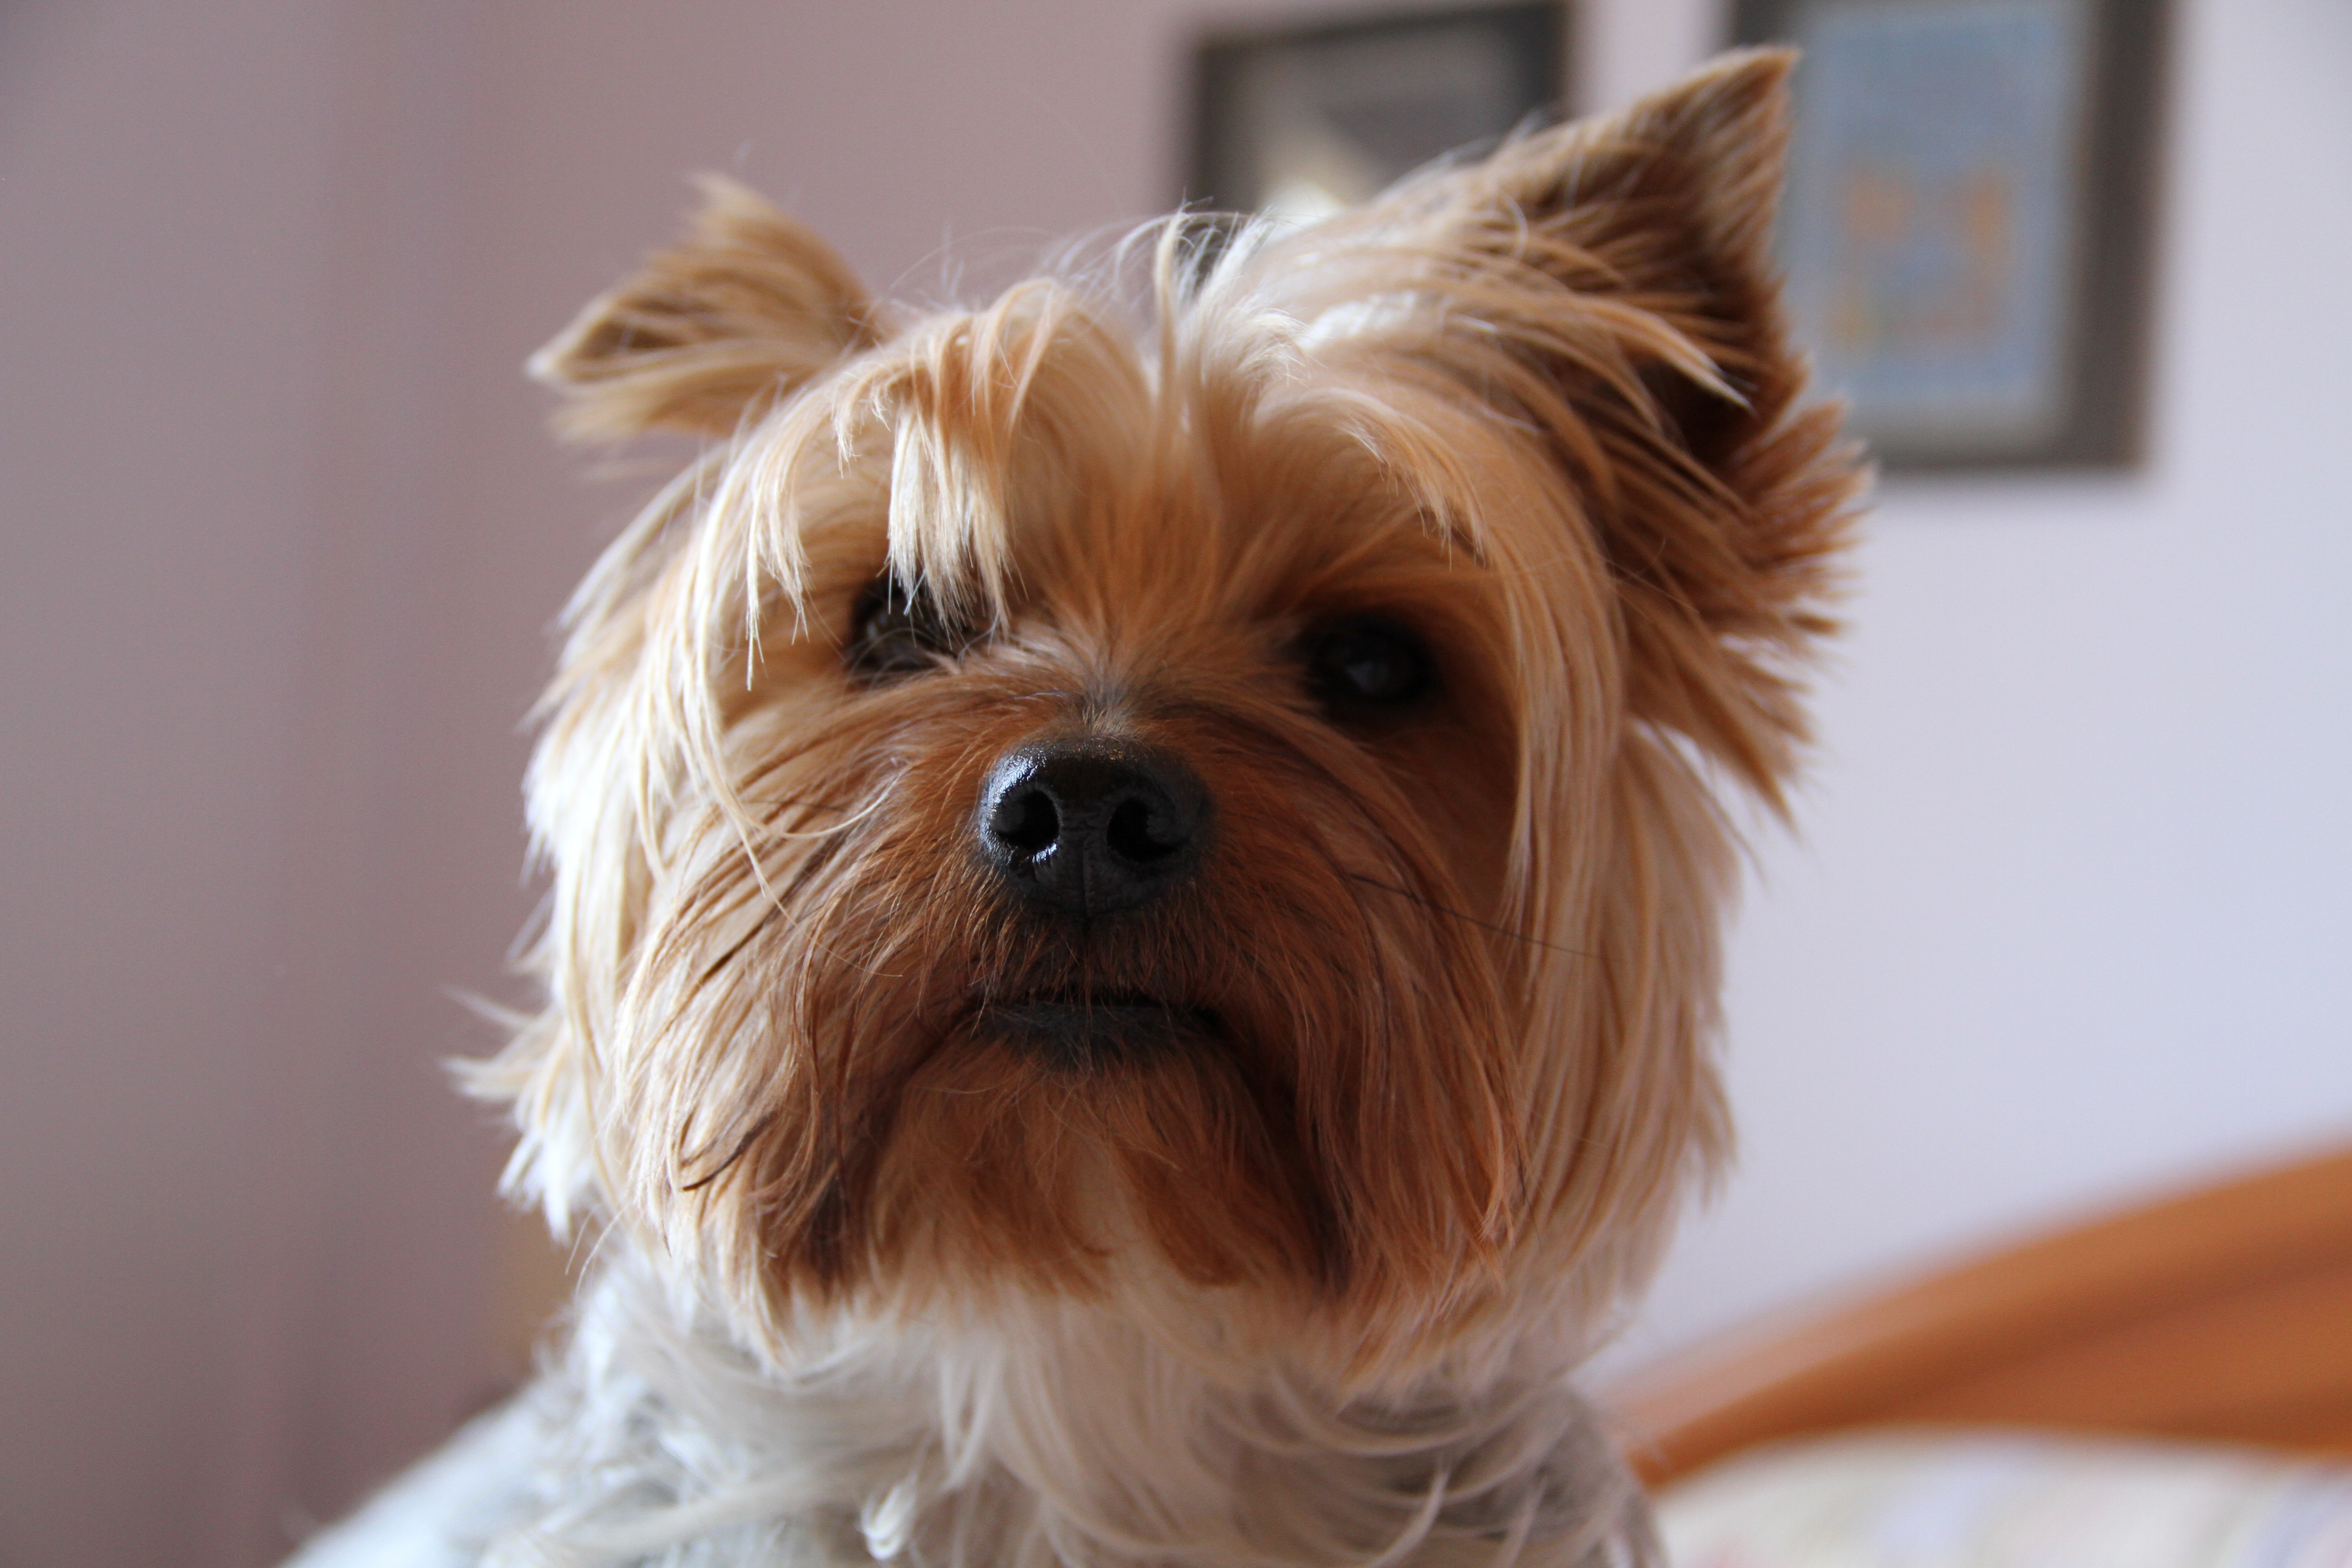
dog, cute, pet, mammal, yorkshire, animals, hairy, yorkie, vertebrate, dog breed, terrier, yorkshire terrier, cairn terrier, yorskire terrier, australian silky terrier, dog like mammal, carnivoran, australian terrier, morkie, biewer terrier, norwich terrier, norfolk terrier, small terrier